Bill McCarthy (NHS)

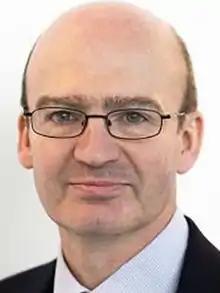

Bill McCarthy is a former Director of Policy for NHS England. He is an economist. His previous roles include Chief Executive at NHS Yorkshire and the Humber, Chief Executive at City of York Council and Director-General at the Department of Health (2005–07) responsible for health and social care strategy, system reform, and policy development and implementation.